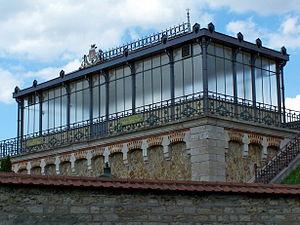
Détail de la loge surmontant le réservoir de Montsouris à Paris
Le réservoir de Montsouris, nommé parfois réservoir de la Vanne, est l'un des cinq principaux réservoirs d'eau de la ville de Paris. Situé dans le 14ᵉ arrondissement de la capitale, l'ouvrage a été achevé en 1873, pour l'alimentation en eau de toute la partie sud de la ville. En 2010, il est géré par la société Eau de Paris.